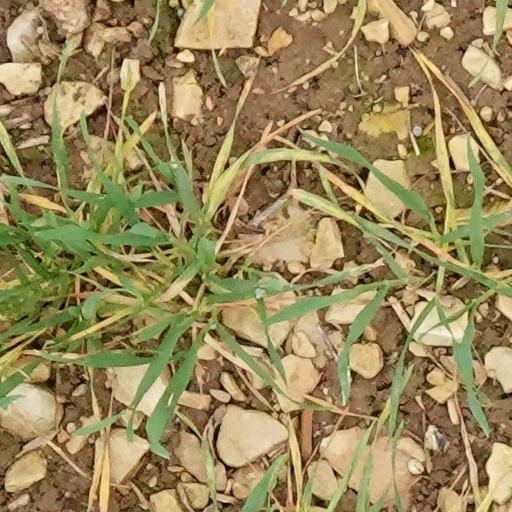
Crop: wheat